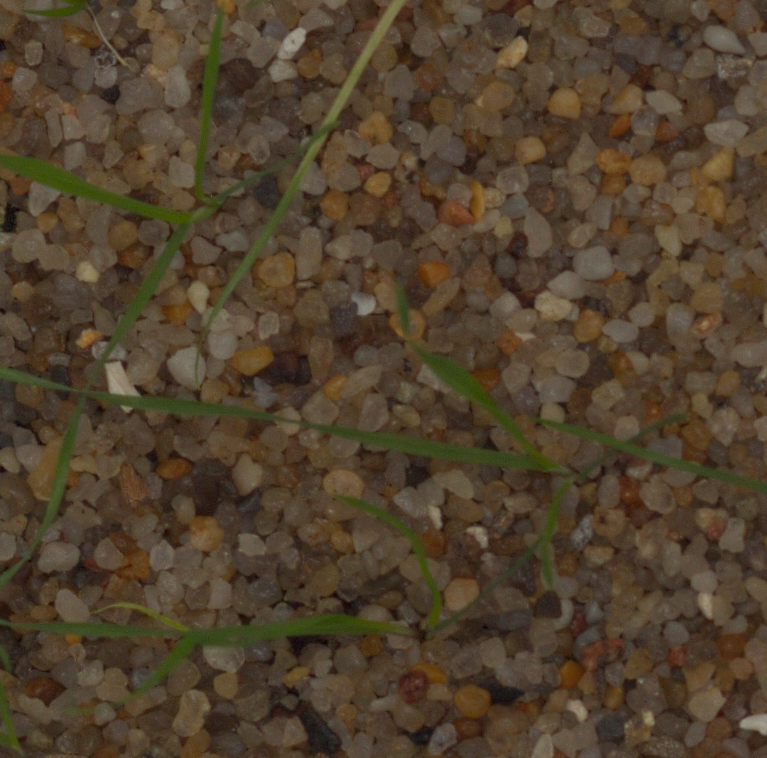
Label: loose_silkybent